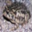
Label: frog